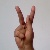
The image shows a hand gesture representing the letter 'K' in Indian Sign Language.